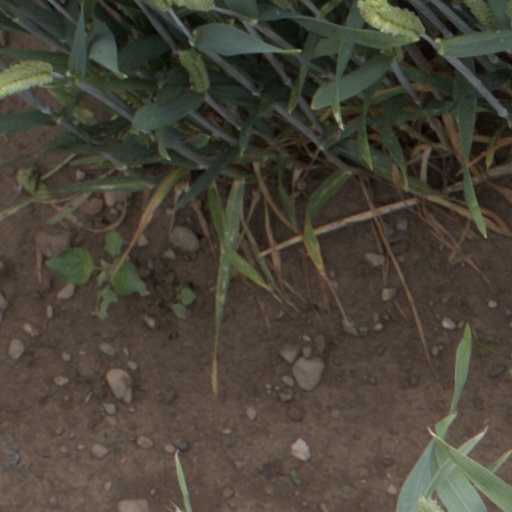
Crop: wheat